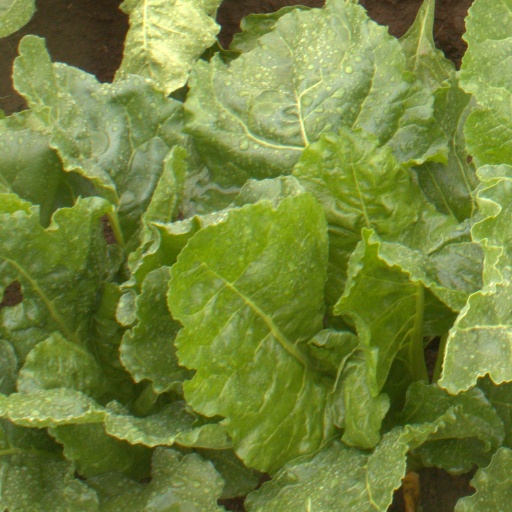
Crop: sugar beet